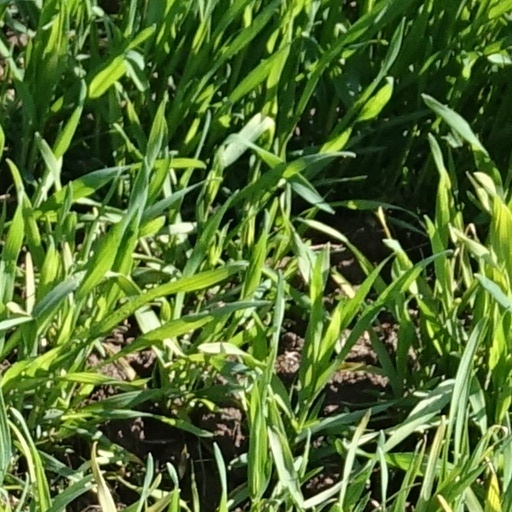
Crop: wheat